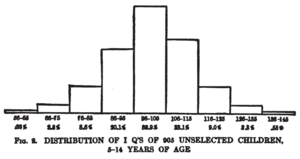
La classification du quotient intellectuel est la pratique des éditeurs de tests de quotient intellectuel de classement des rangs de score de QI par des noms de catégorie telle que « supérieur » ou « moyen ». Les éditeurs n'utilisent pas exactement les mêmes étiquettes de classification, qui ont évolué depuis la genèse des tests d'intelligence au début du XXᵉ siècle.